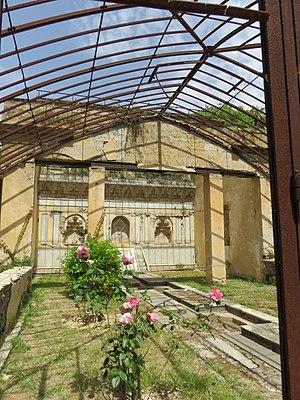
La Villa Sofia est située dans le quartier Resuttana-San Lorenzo à Palerme, sur la Piazza Salerno, et abrite un service de l'hôpital Villa Sofia.